Peloponnese

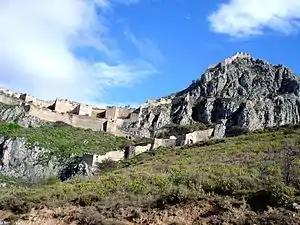
View of the Acrocorinth

After the partition of the Empire in 395, the Peloponnese became a part of the East Roman or Byzantine Empire. The devastation of Alaric's raid in 396–397 led to the construction of the Hexamilion wall across the Isthmus of Corinth. Through most of late antiquity, the peninsula retained its urbanized character: in the 6th century, Hierocles counted 26 cities in his "Synecdemus". By the latter part of that century, however, building activity seems to have stopped virtually everywhere except in Constantinople, Thessalonica, Corinth, and Athens. This has traditionally been attributed to calamities such as plague, earthquakes and Slavic invasions. However, more recent analysis suggests that urban decline was closely linked with the collapse of long-distance and regional commercial networks that underpinned and supported late antique urbanism in Greece, as well as with the generalized withdrawal of imperial troops and administration from the Balkans.